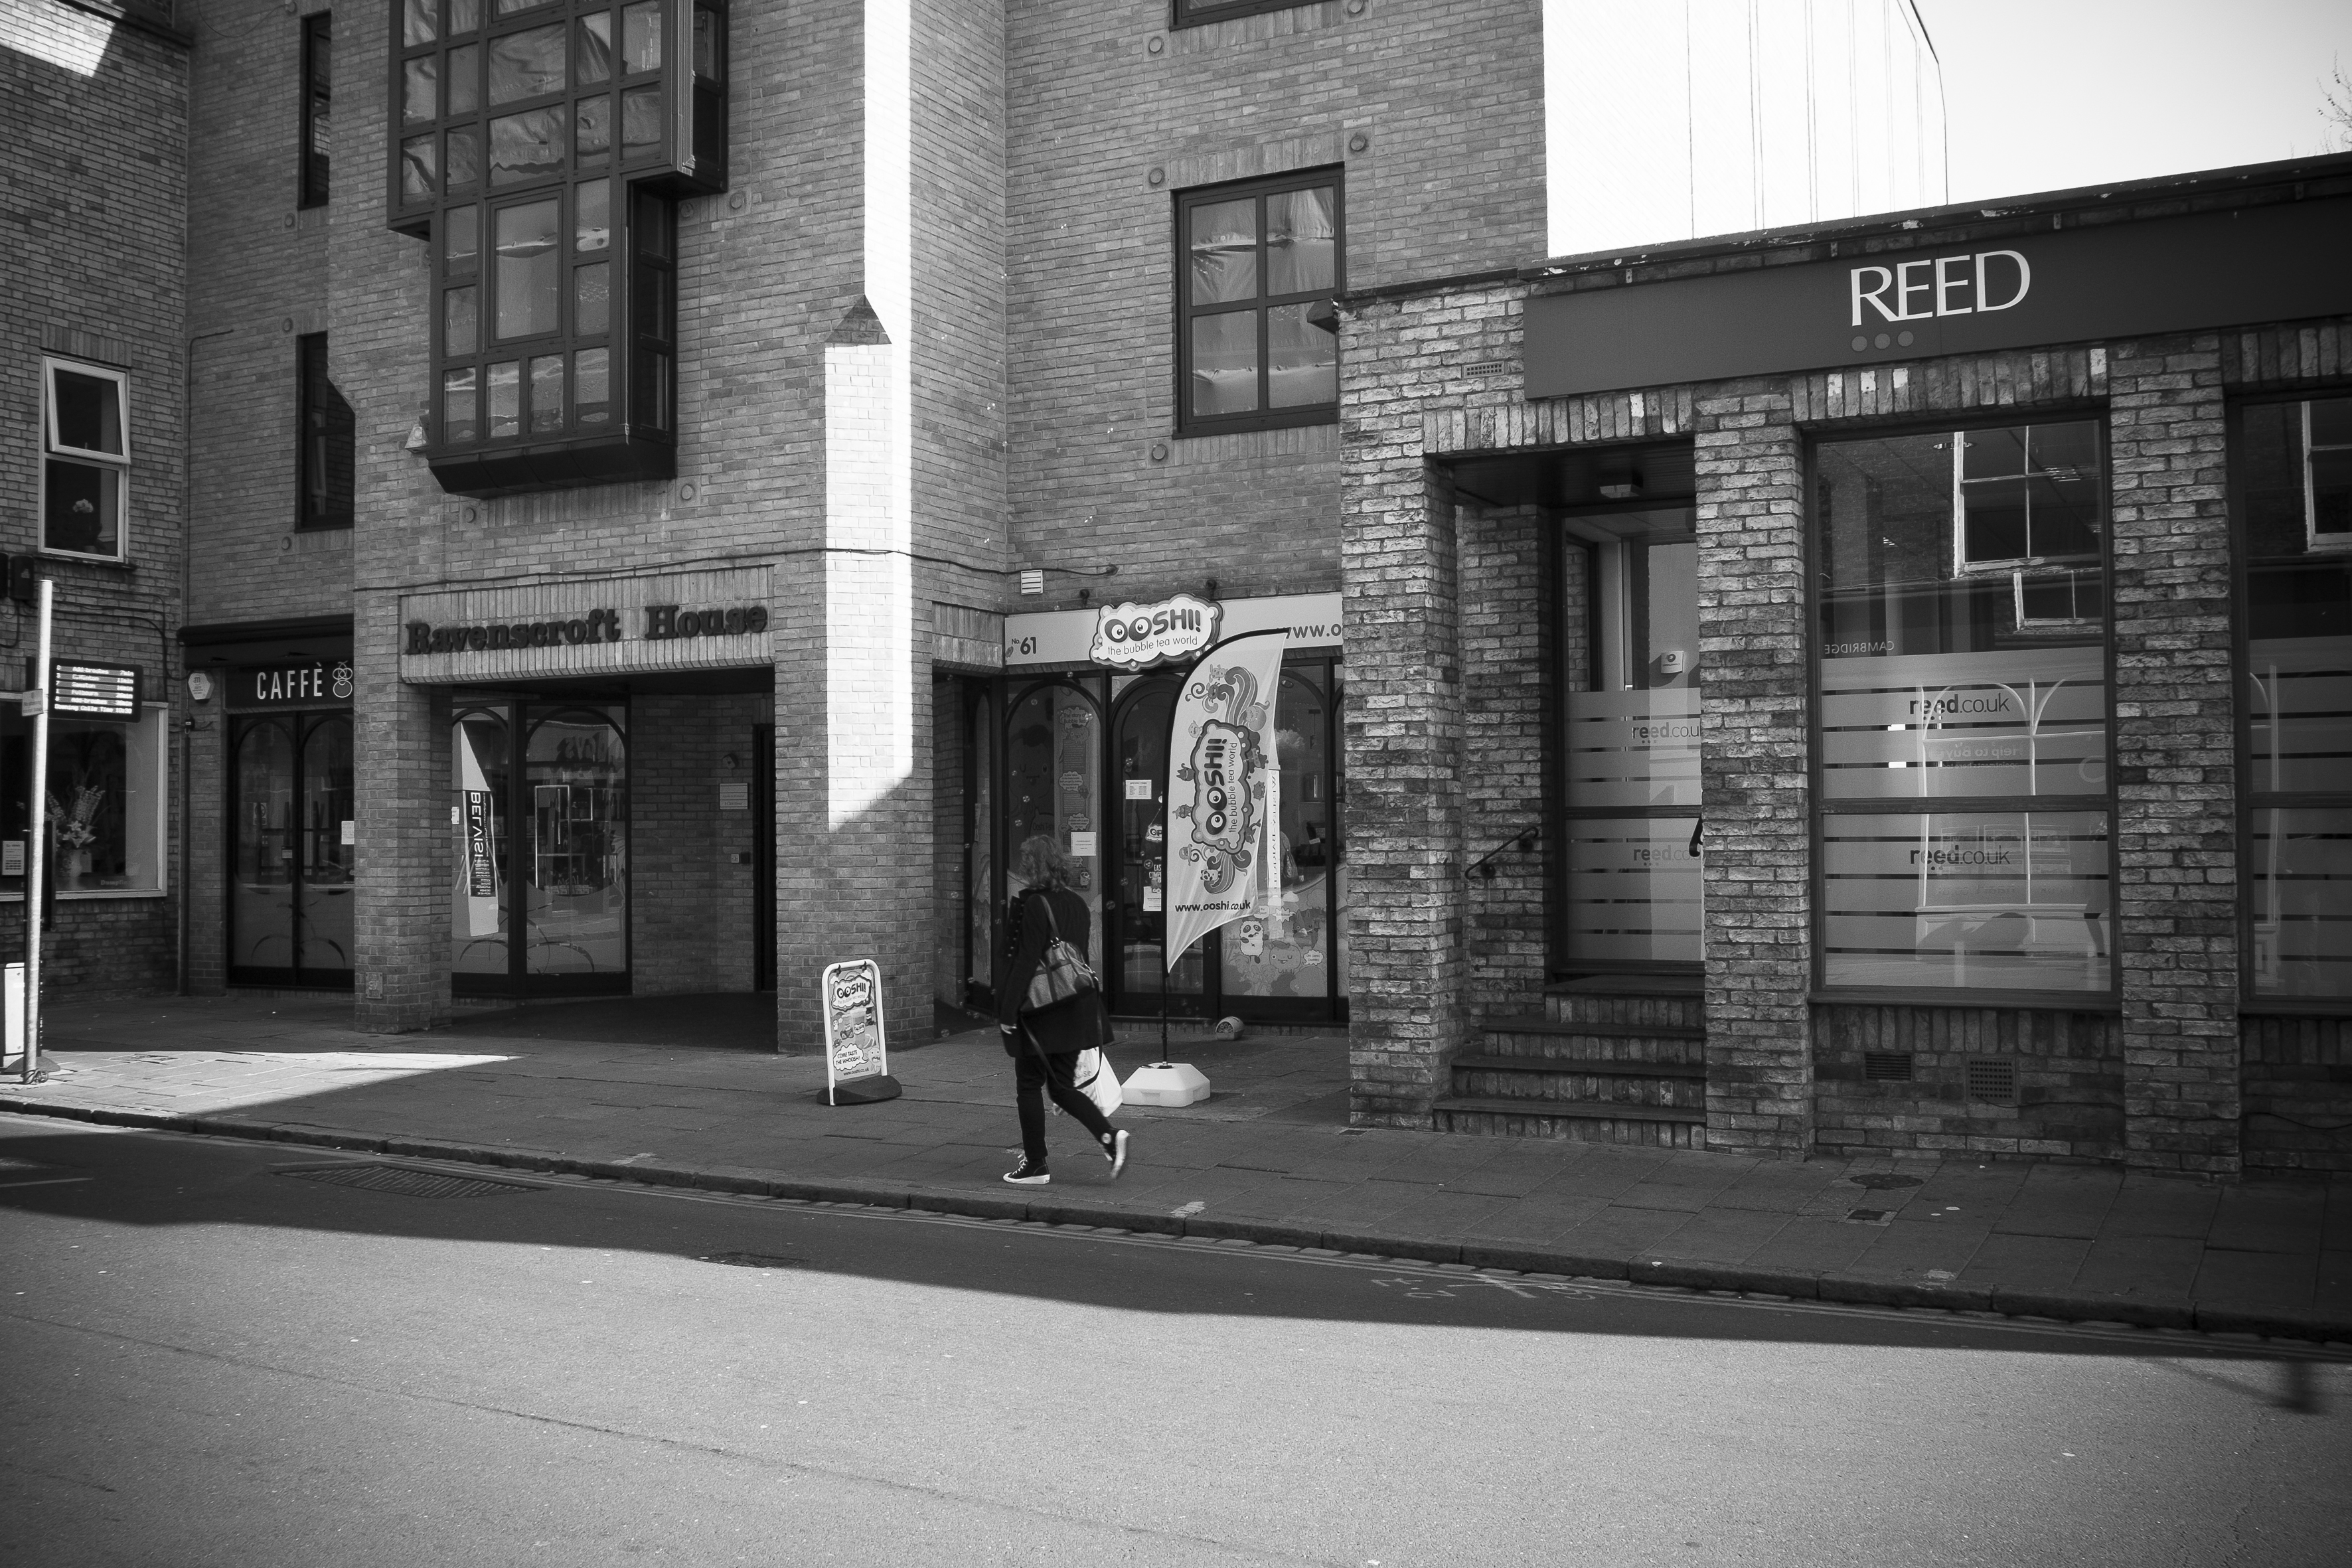
black and white, architecture, road, white, street, photography, alley, urban, travel, fujifilm, black, monochrome, lane, lighting, uk, england, bw, blackandwhite, blackwhite, infrastructure, cambridge, ngc, photograph, noiretblanc, fuji, shape, fujixt1, fujix, urban area, monochrome photography